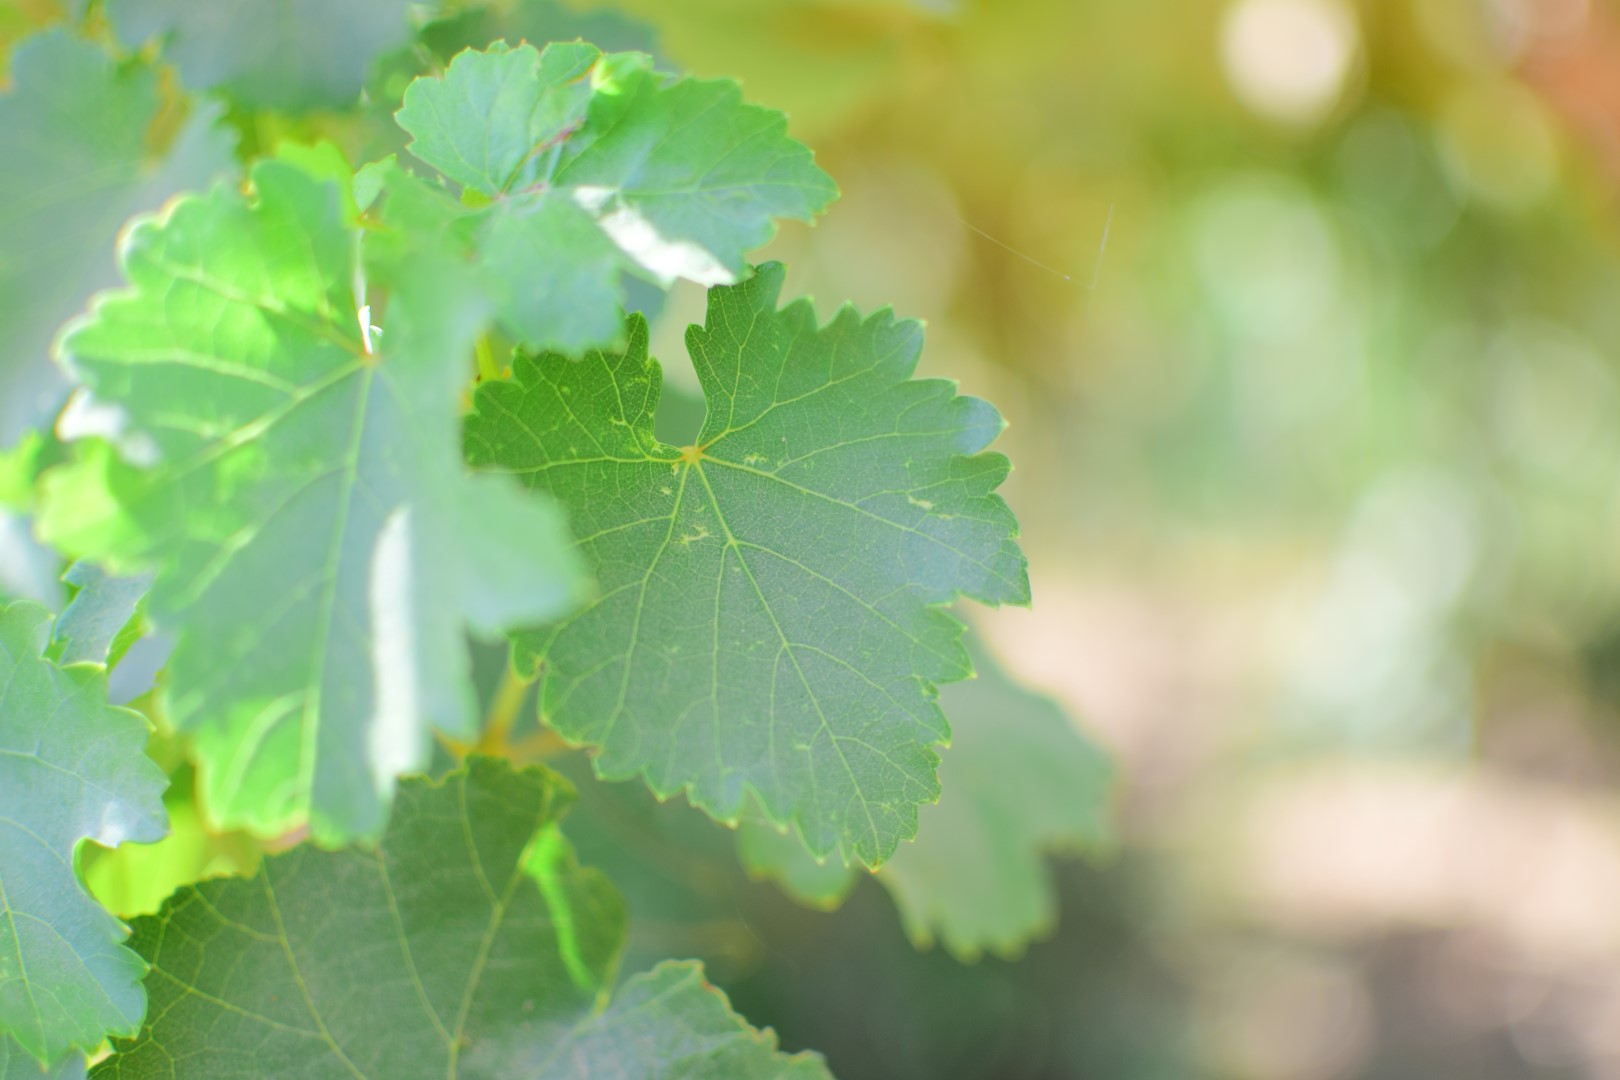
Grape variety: Frinsi